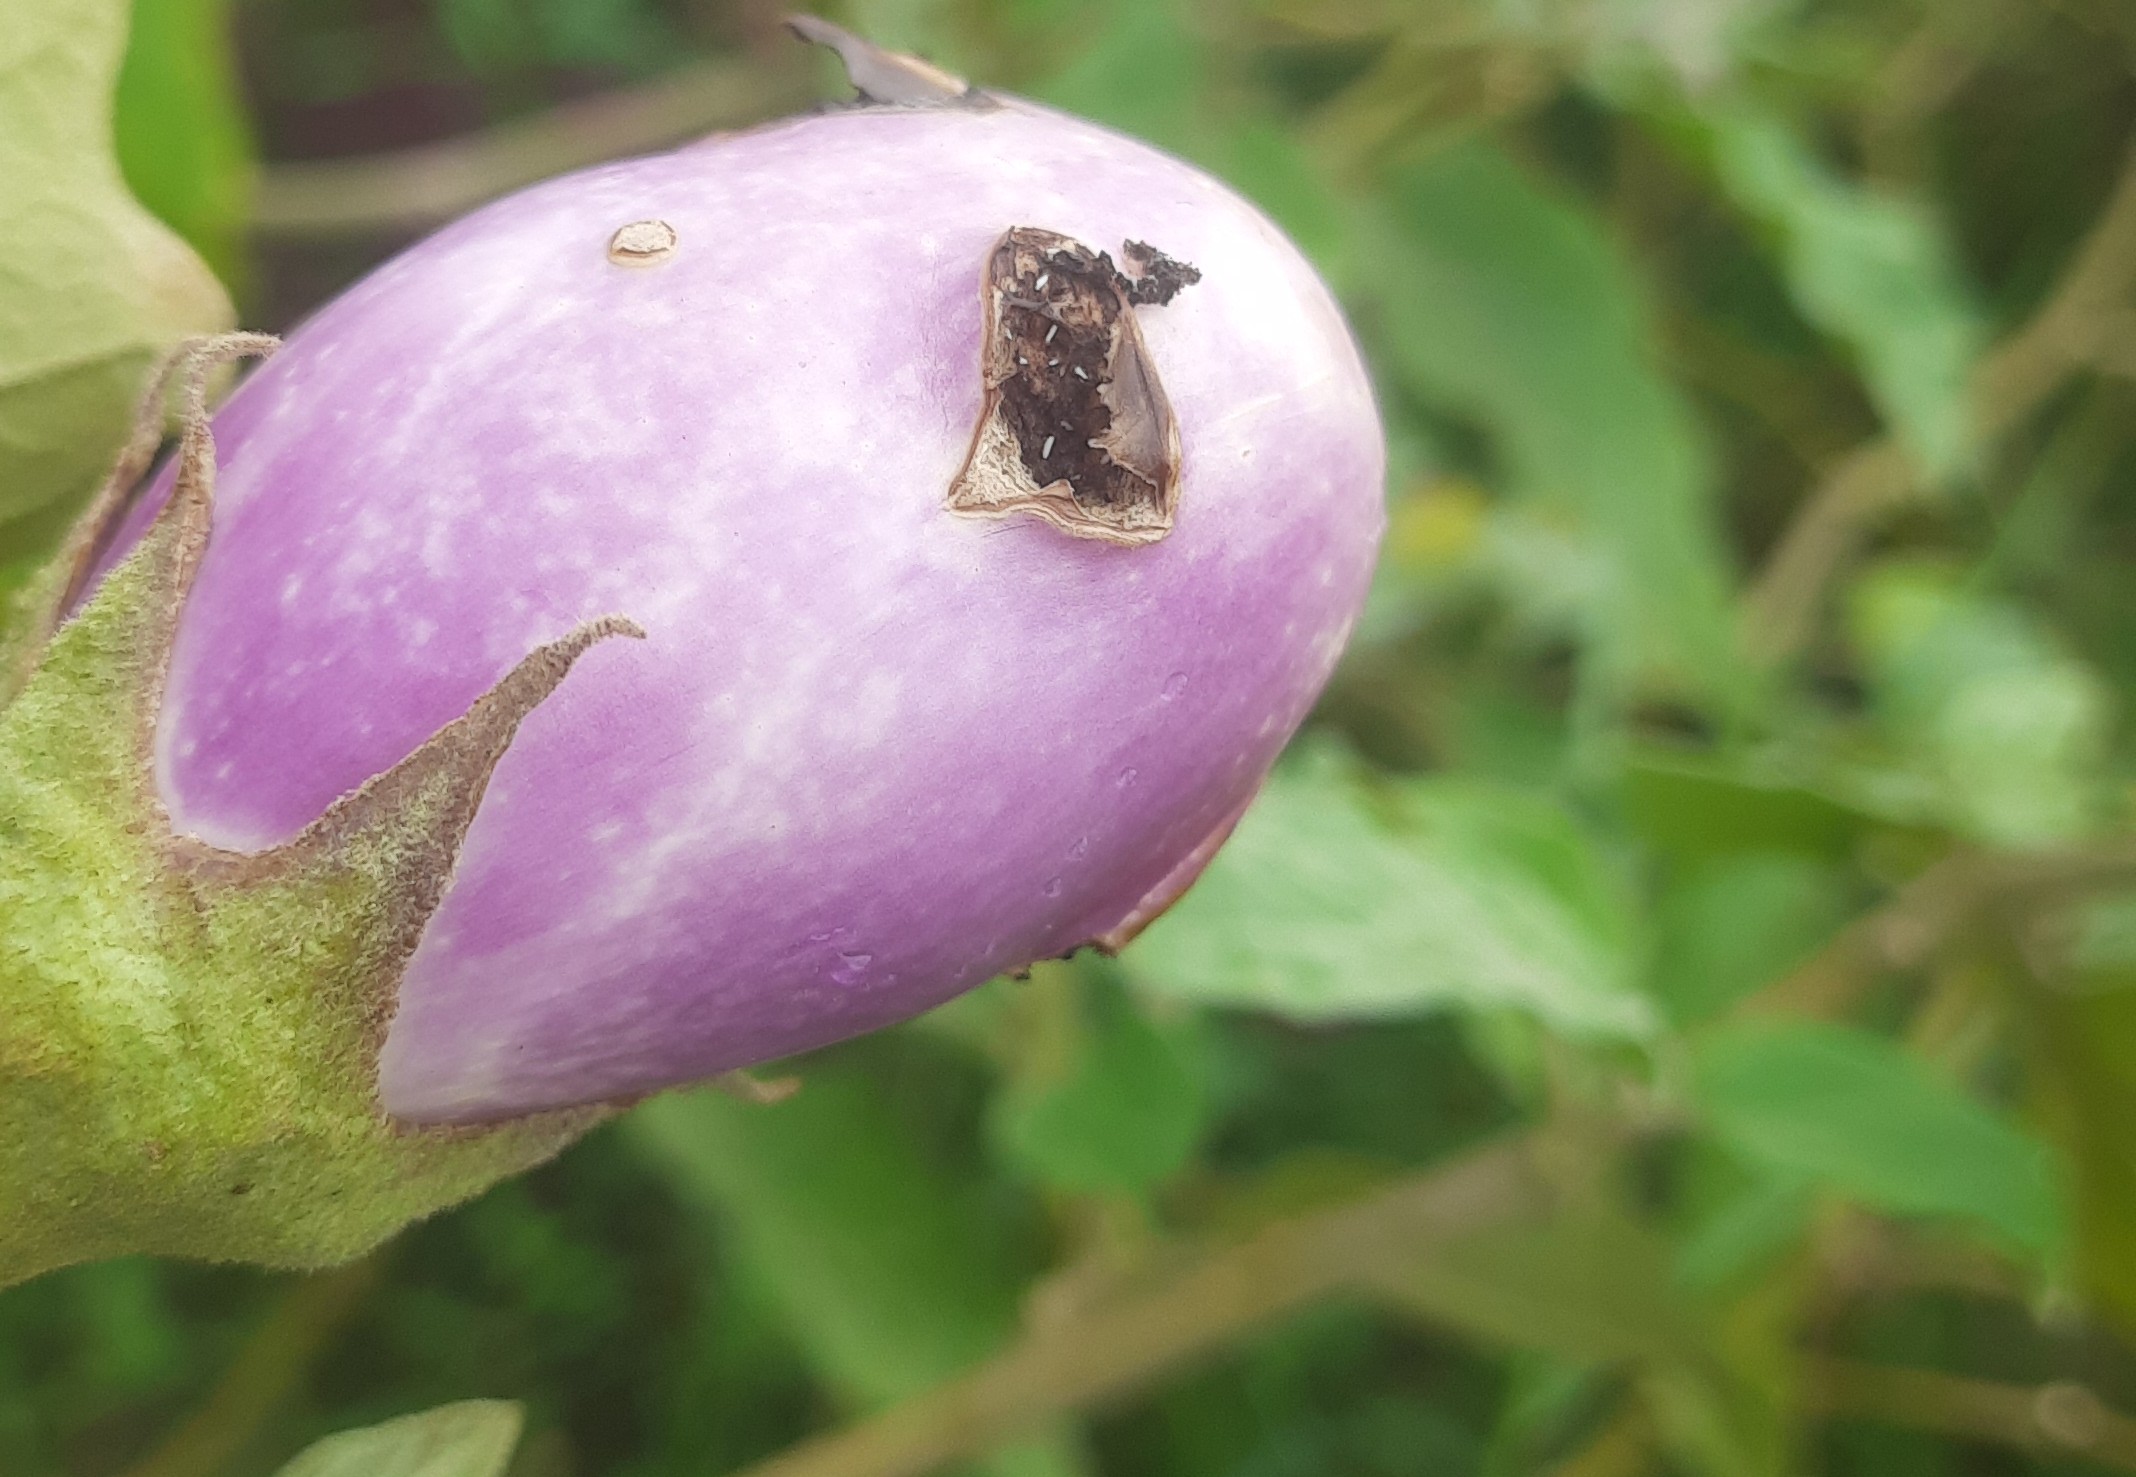
Label: Shoot and Fruit Borer